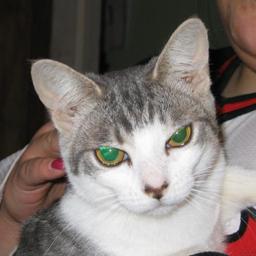
Animal: cats